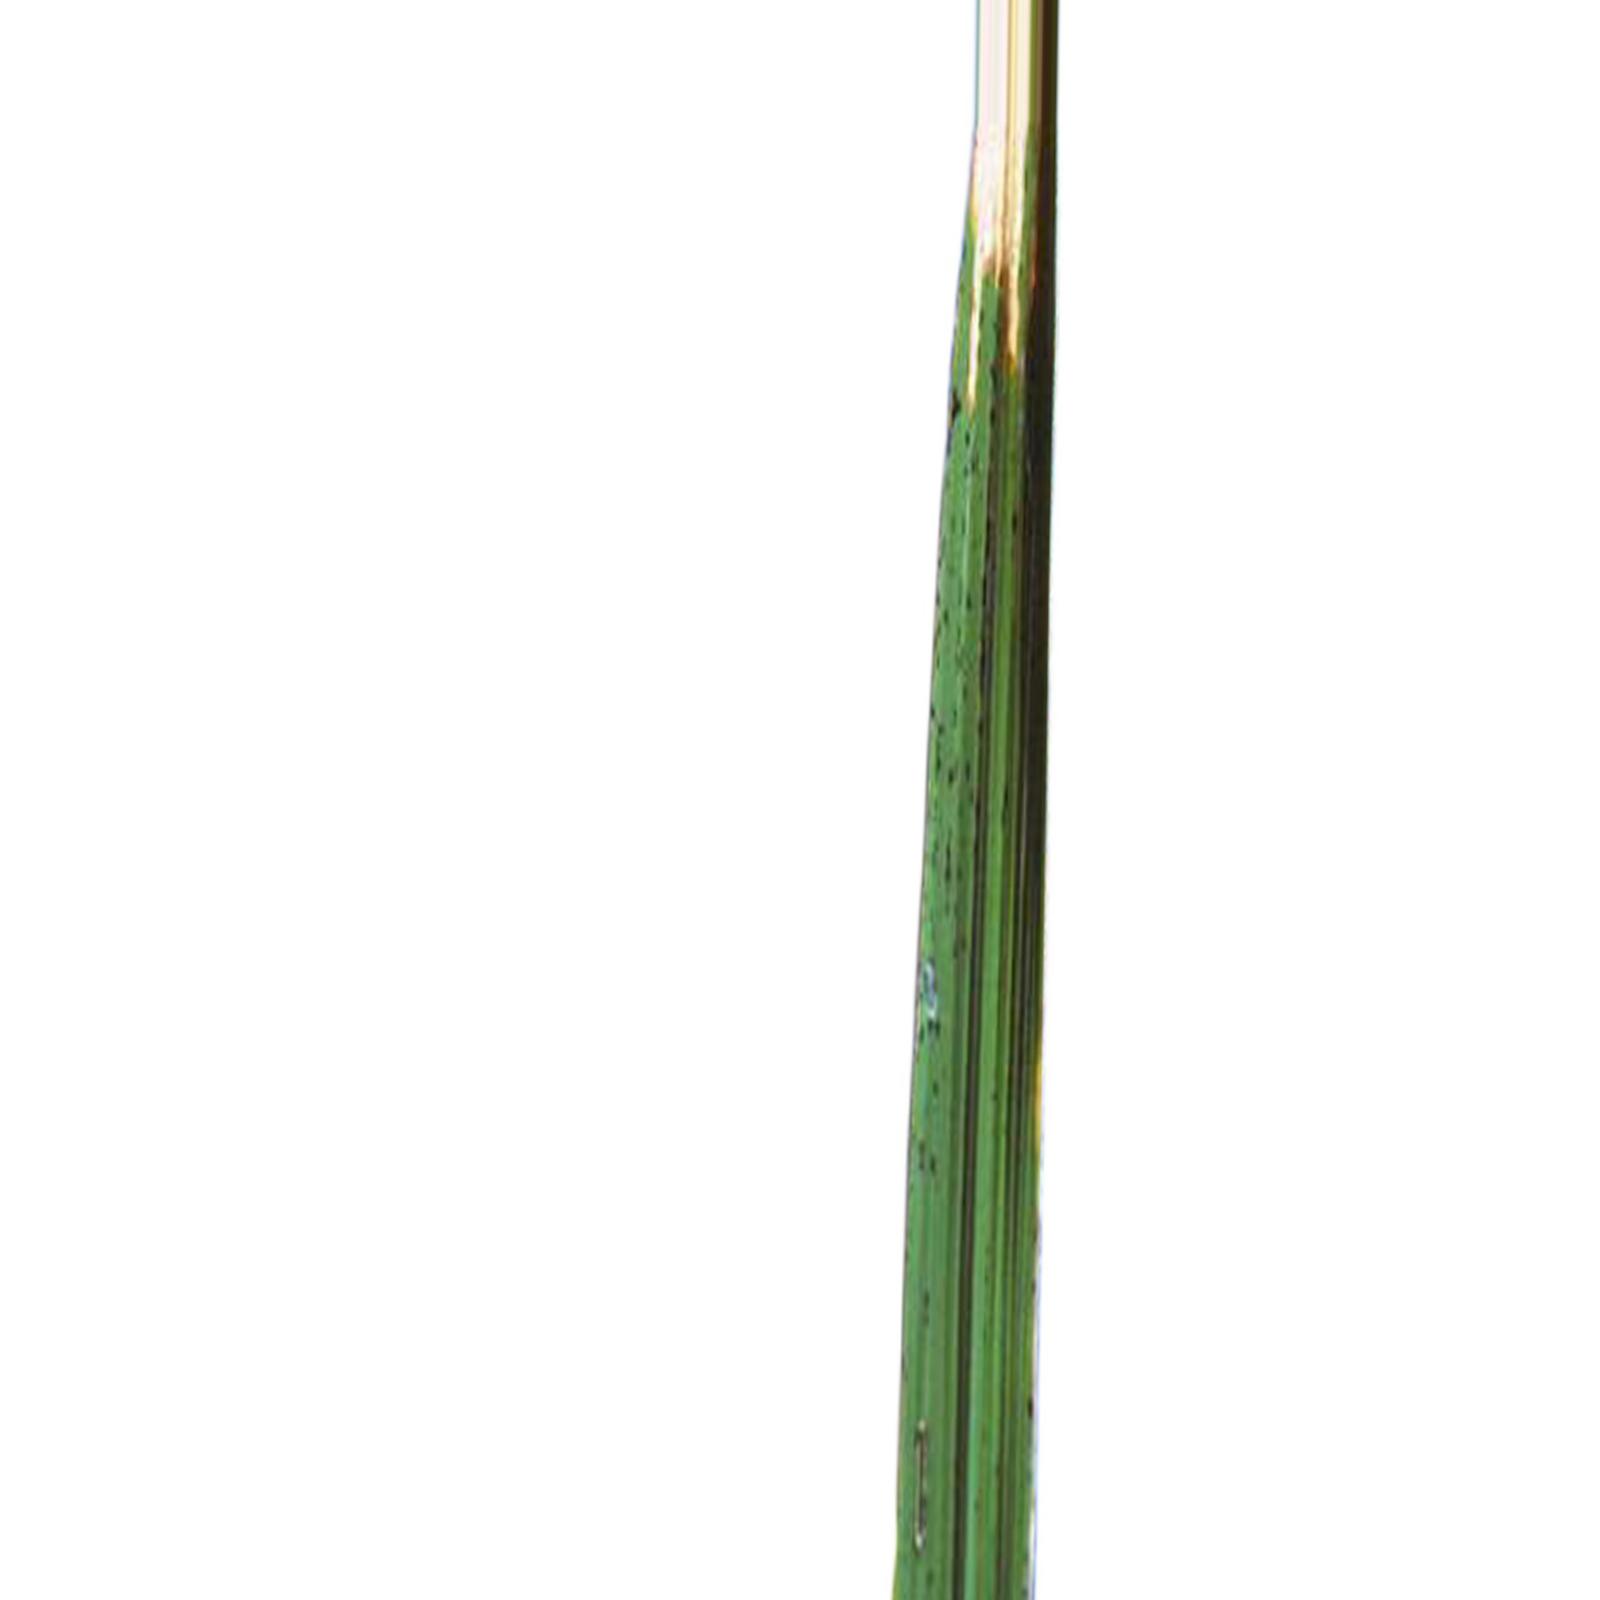
Nhãn: Bệnh Cháy lá ( Leaf scald )